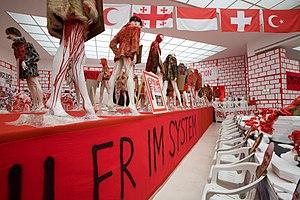
Le Grand Prix suisse d’art / Prix Meret-Oppenheim, est une récompense décernée à des artistes suisses. Le prix est décerné annuellement depuis 2001.